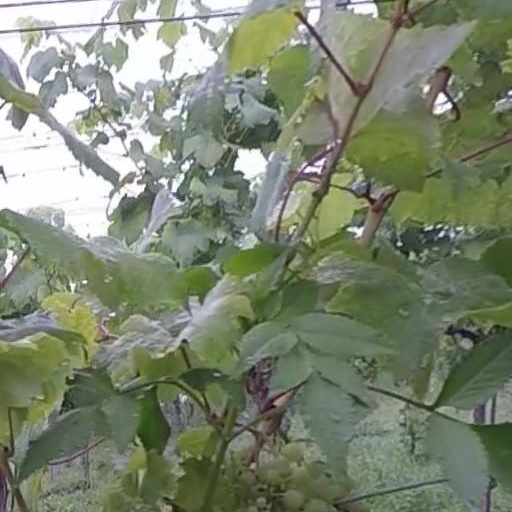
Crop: grape